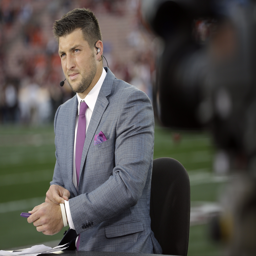
organization leader speaks before the college football game .